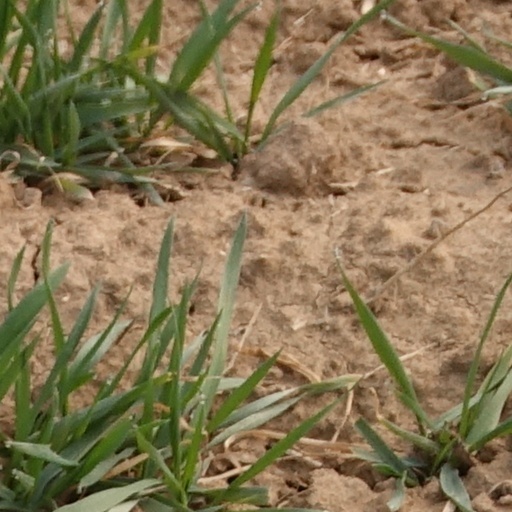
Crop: wheat